Chang and Eng Bunker

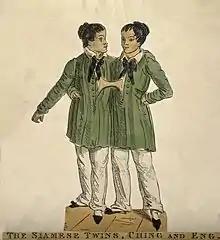
Colored etching of the young twins

Chang and Eng (จัน-อิน) were born in 1811 in Siam (modern-day Thailand). Their mother reportedly said their birth was no more difficult than that of their other several siblings. Their exact date of birth and details of their early lives are unclear. The earliest report on the twins assigns the birth month of May 1811. Their native village is called Meklong (today's Samut Songkhram); a statue in the town commemorates the twins' birthplace.